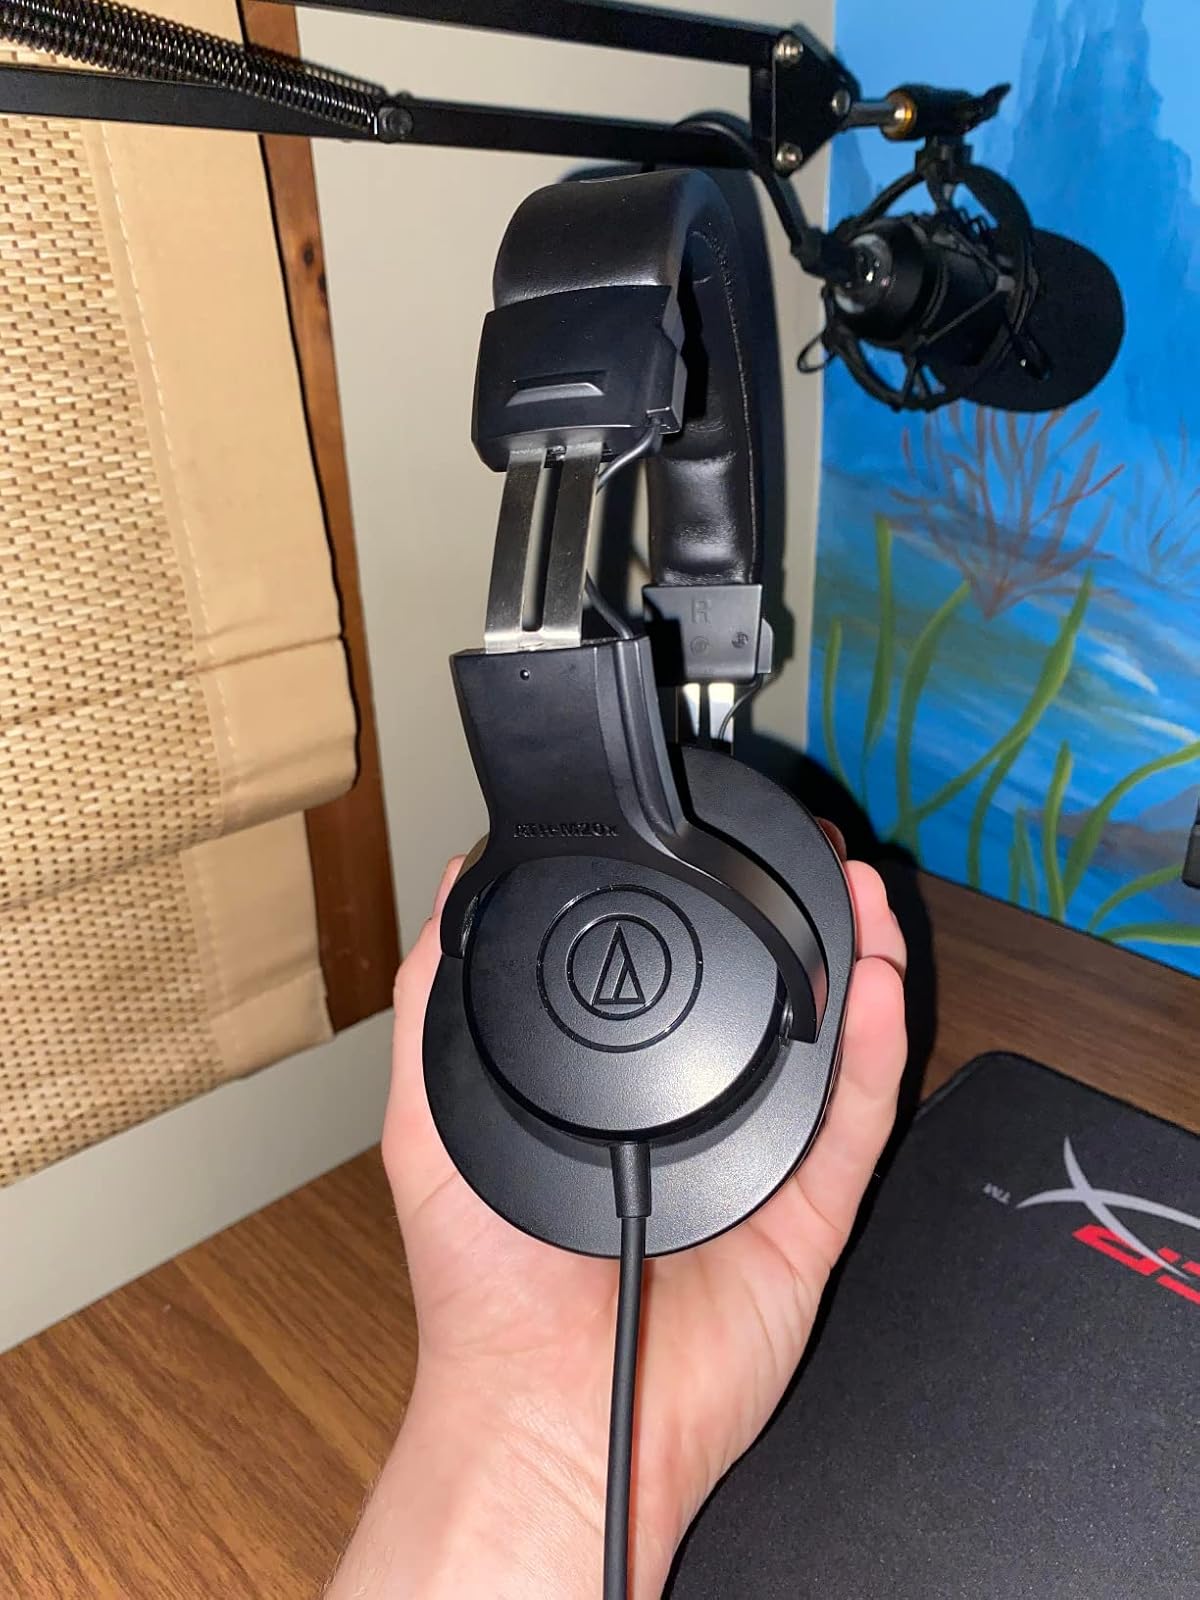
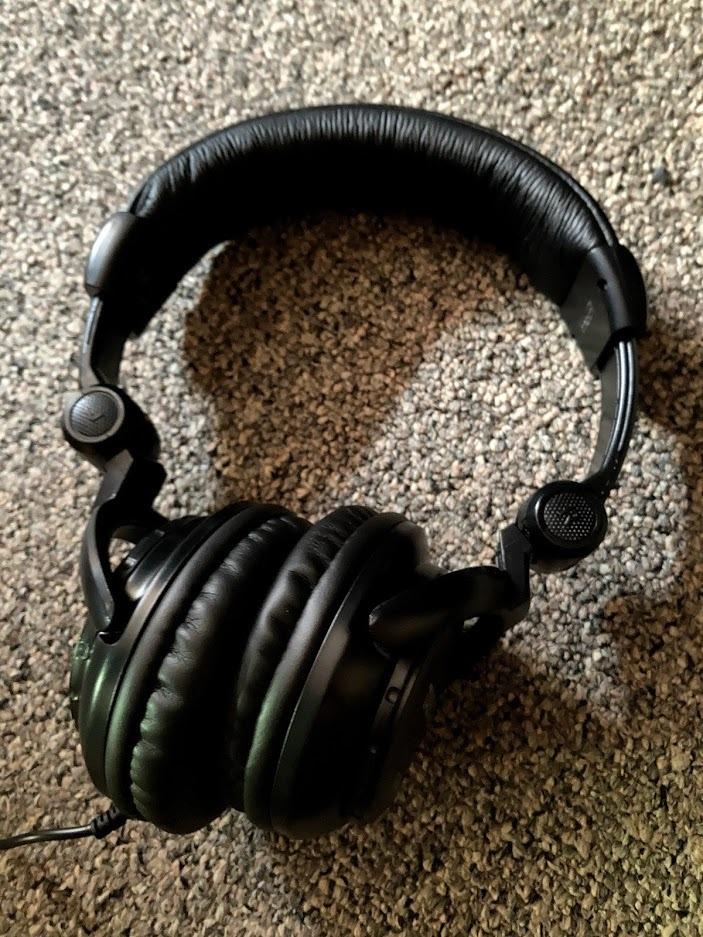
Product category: headphones
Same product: no